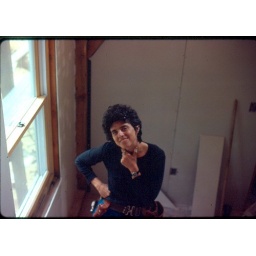
Rhonda Copelon building her house in Noyac after taking Dale McCormick's women's housebuilding course. (Photo by Sharon Thompson)